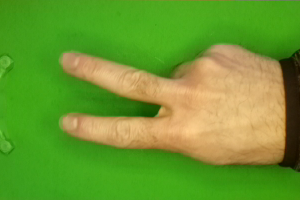
Label: scissors